Toni Tone

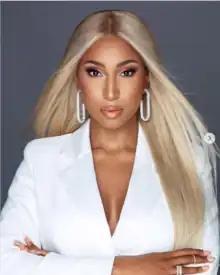

Toni Omotola Adenlé , known professionally as Toni Tone, is a British-Nigerian author and content creator. She is known for her best-selling book "I Wish I Knew This Earlier: Lessons on Love" (2021).